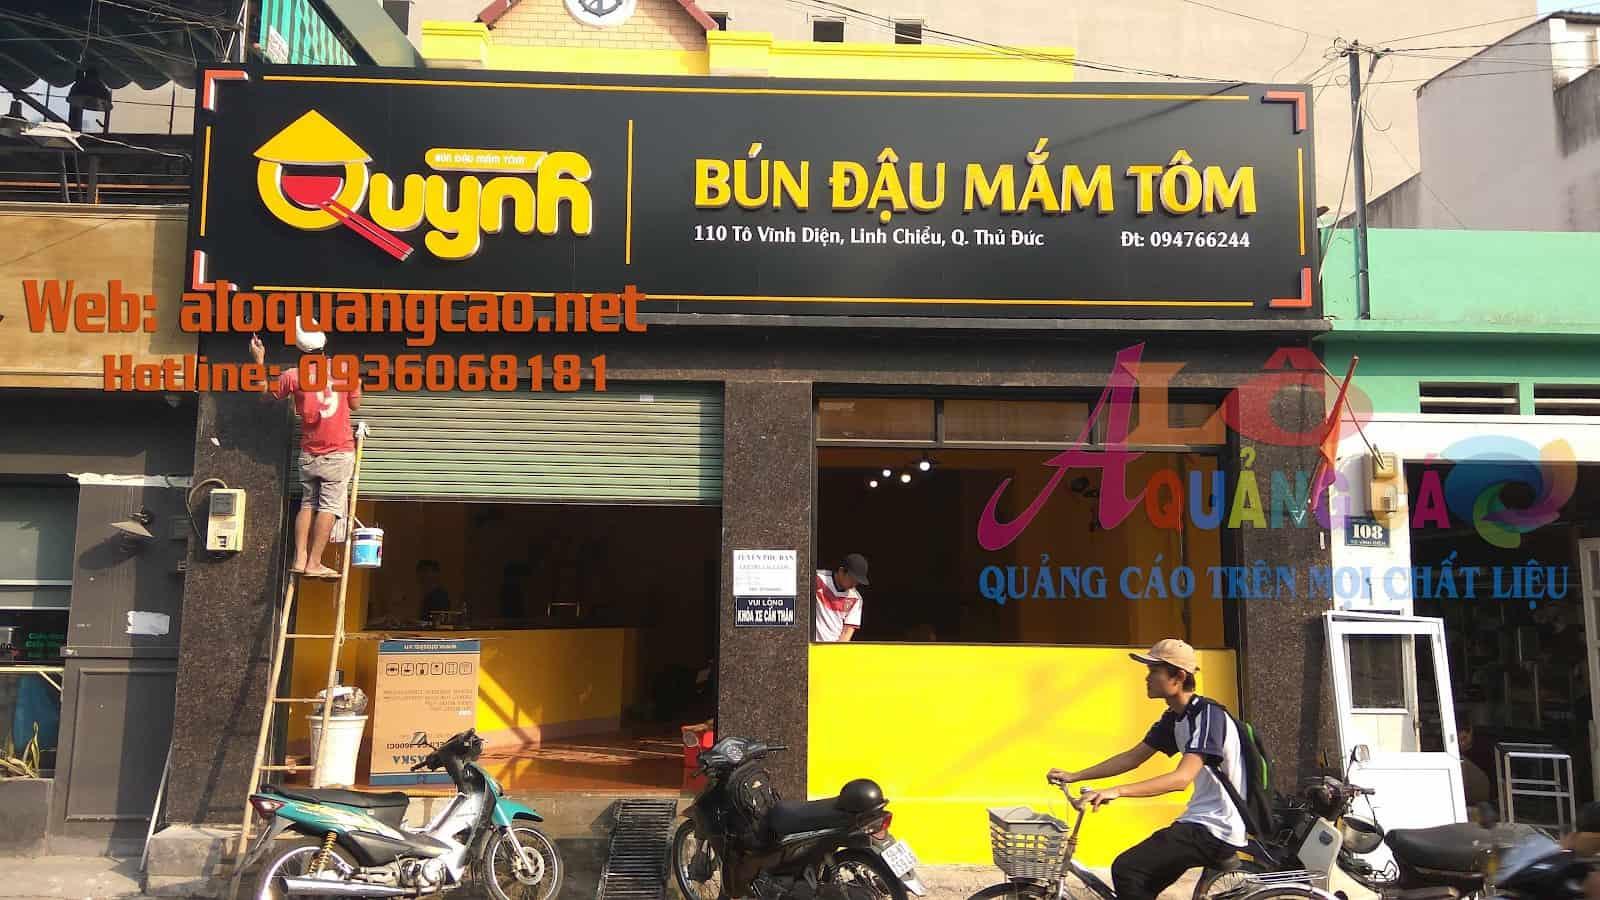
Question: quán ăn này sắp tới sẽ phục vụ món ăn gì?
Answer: bún đậu mắm tôm